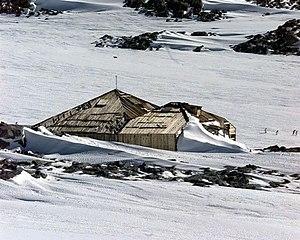
Le cap Denison est un cap rocheux de la baie du Commonwealth en Antarctique.
Mawson's Huts est le principal camp de base de l'expédition antarctique australasienne dirigée par le géologue et explorateur Douglas Mawson.